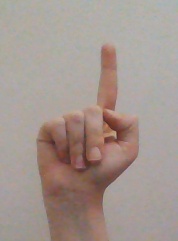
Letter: bb